Fame (Confederate monument)

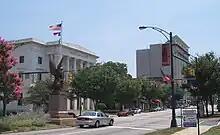
The statue in 2011

In 2015, the North Carolina General Assembly passed the Historic Artifact Management and Patriotism Act, preventing any state owned art work or memorial from being moved without permission from the North Carolina Historical Commission. Exceptions included threat to public safety and agreement between a private owner and the government. That same year the Charleston church shooting led to discussion of moving the statue.